Italian railway signalling

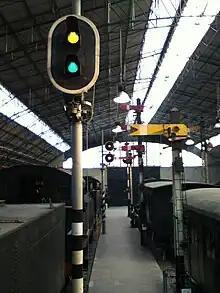
Historical and current signals

The Italian railway signalling currently in use, employed on the Italian national railway network, is regulated by the "Regulation on signals" ("Regolamento sui segnali"), issued by the Italian railway infrastructure manager, RFI ("Rete Ferroviaria Italiana", part of the FSI Group).